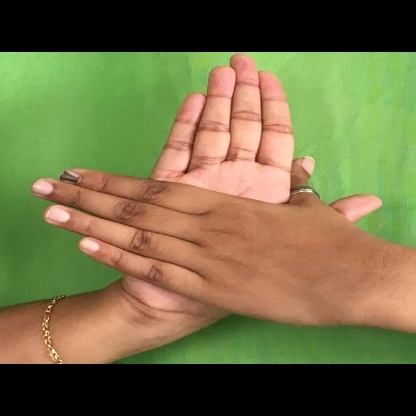
Mudra: Chakra